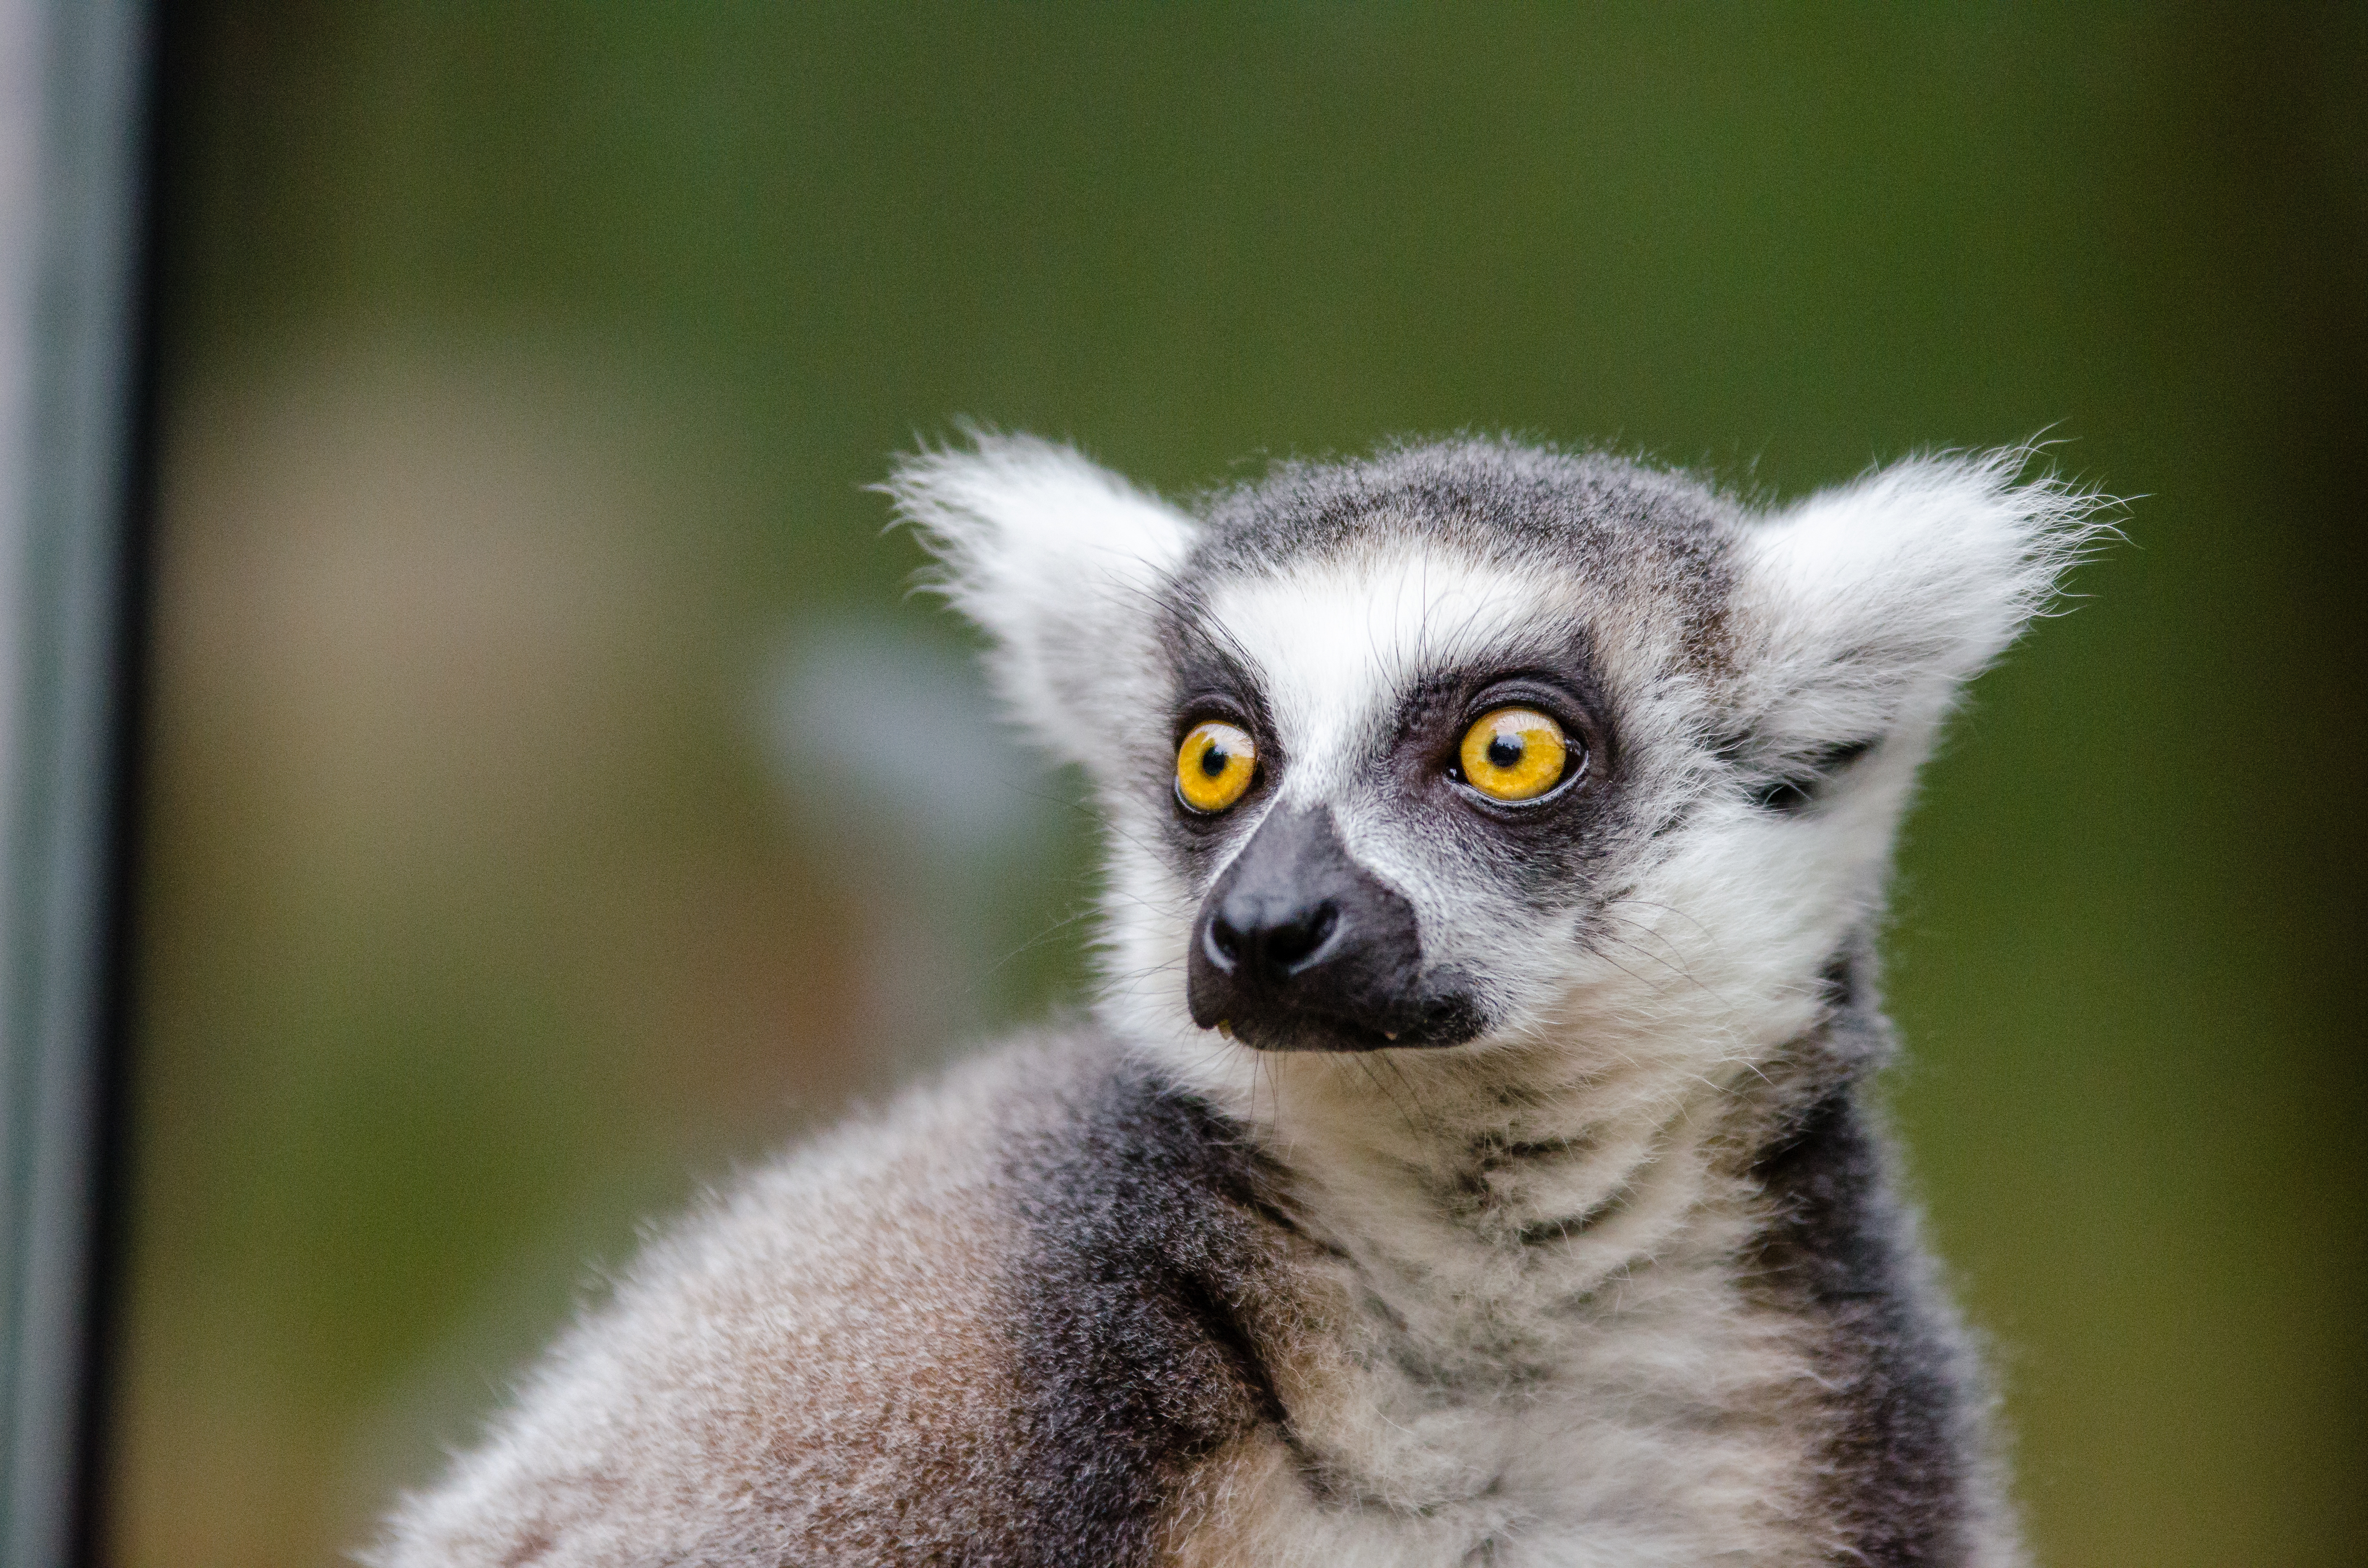
wildlife, mammal, fauna, primate, close up, vertebrate, lemur